Tsukasa Fujimoto

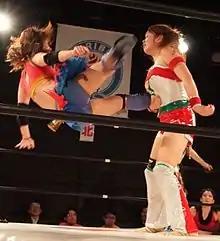
Fujimoto performing an enzuigiri on Aoi Kizuki

In June 2015, Fujimoto formed a tag team named Best Friends with JWP wrestler Arisa Nakajima, with the two stating that their goal was to become the top tag team in all of "joshi puroresu". On July 29, Fujimoto celebrated her 32nd birthday with a gauntlet match, featuring 32 participants from both Ice Ribbon and outside of the promotion. She finished the match with eight wins, four losses and twenty time-limit draws. Afterwards, Manami Toyota, the final entrant in the match, endorsed Fujimoto as her successor, giving her the right to her "Japanese Ocean" finishing maneuvers and officially dubbing her the second generation "Flying Angel". On August 20, Kuros produced their final independent event, before the stable's dissolution, where Fujimoto, Ohata and Shirai defeated Chikayo Nagashima, Kayoko Haruyama and Meiko Satomura in a six-woman tag team main event. With Kuros done, Fujimoto found herself a new stable in Fairy Nipponbashi's Wonderful World Fairy Family (WWFF). On October 17, Best Friends defeated another Ice Ribbon/JWP team of Aoi Kizuki and Kayoko Haruyama to win the International Ribbon Tag Team Championship.